Metcalfe House

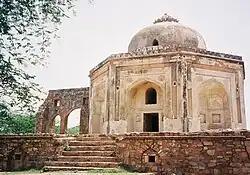
Dilkhusha or Metcalfe House in Qutb Archaeological Village, in ruins as on date

Metcalfe House is the name given to two residential houses built in the 19th century in Delhi; one is near Old Delhi Civil Lines and the other is in Mehrauli, South Delhi. These were built by Sir Thomas Metcalfe (1795–1853), a civil servant, when he was the Governor General's last British resident (agent) at the Mughal court of Emperor Bahadur Shah Zafar.